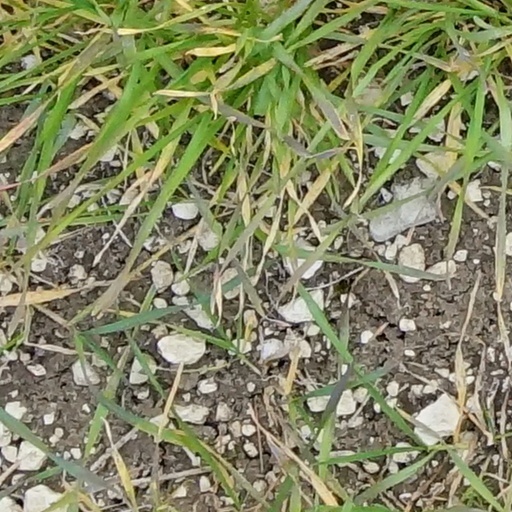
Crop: wheat